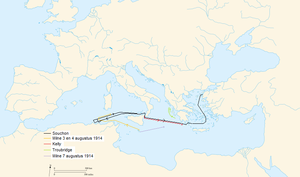
La poursuite du Goeben et Breslau fut une action navale qui s’est produite en mer Méditerranée au déclenchement de la Première Guerre mondiale lorsque des éléments de la flotte britannique en Méditerranée tentèrent d'intercepter la Mittelmeerdivision allemande composée du croiseur de bataille SMS Goeben et du croiseur léger SMS Breslau. Les navires allemands échappèrent à la flotte britannique et franchirent le détroit des Dardanelles pour atteindre Constantinople, où ils furent finalement remis à l'Empire ottoman. Rebaptisé Yavuz Sultan Selim, l’ancien Gœben fut commandé par son capitaine allemand pour attaquer les positions russes, poussant ainsi l'Empire ottoman dans la guerre du côté des empires centraux.
Le SMS Breslau est un croiseur léger de la Marine impériale allemande, appartenant à la classe Magdeburg, mis sur cale en 1910 et lancé le 16 mai 1911. Il est mis par les Allemands au service de l'Empire ottoman sous le nom de Midilli en 1914. Il est coulé par une mine au large d'Imbros en 1918.